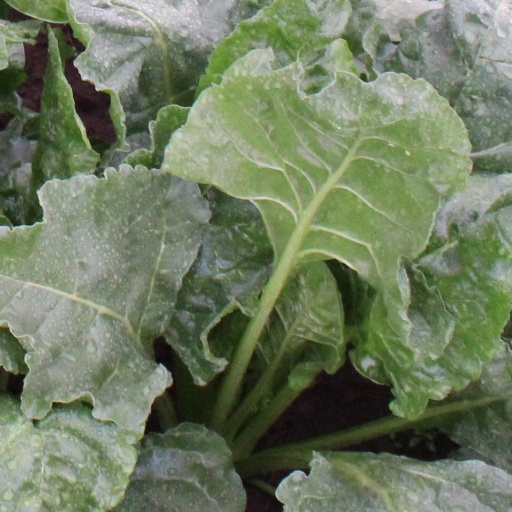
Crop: sugar beet